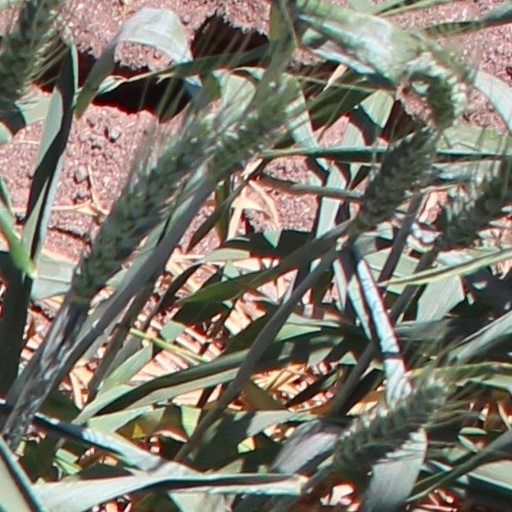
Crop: wheat